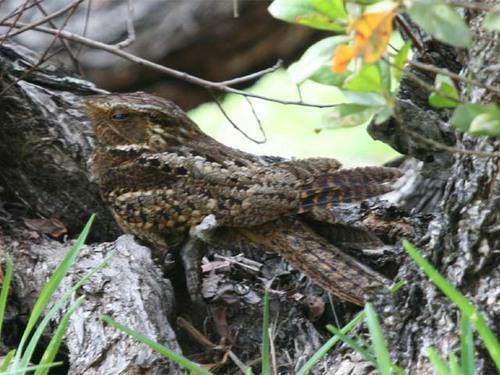
A photo of a chuck will widow